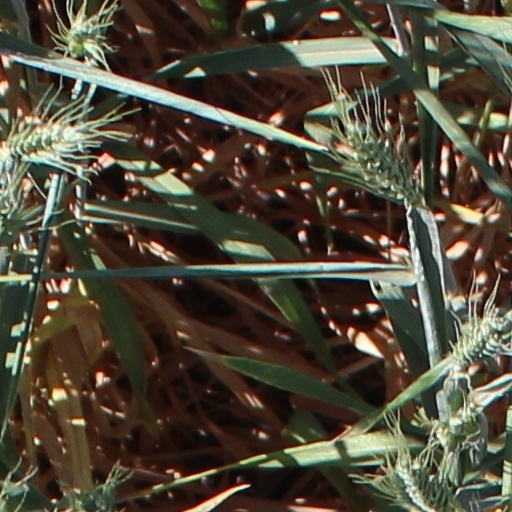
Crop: wheat